Giuseppe Parisi

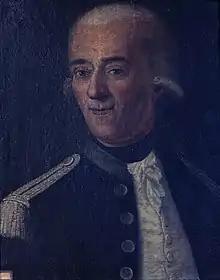

Giuseppe Parisi (27 March 1745 – 1824) was an Italian military leader, working mainly for the Kingdom of Naples, best remembered for his modernization of the military academy of the Nunziatella.